Herbert Böttcher

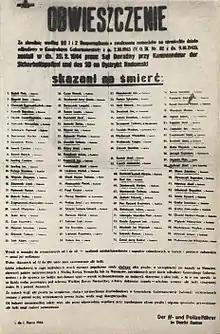
Böttcher's notice of the execution of Polish hostages in Radom, 1 March 1944.

In the spring of 1939, Böttcher became a member of the Nazi Party (membership number 7,093,097) and also joined the SS (SS number 323,036) on 23 March with the rank of SS-"Sturmbannführer". From 1 August 1939 to 15 March 1941 he headed the 105th SS-"Standarte" ""Nordost"," headquartered in Memel. In addition, he was named Acting Police Director for the Memel region on 27 March 1940. On 1 October 1940, he transferred to become the Police President in Kassel. On 12 May 1942 he succeeded SS-"Brigadeführer" Carl Oberg as the last SS and Police Leader (SSPF) of the Radom District in the General Government. There he oversaw the deportation of more than 300,000 Jews from the Radom Ghetto to the Treblinka extermination camp between August 1942 and June 1944. In an effort to prevent Poles from assisting those Jews who tried to escape from the ghetto, Böttcher issued the following instructions: